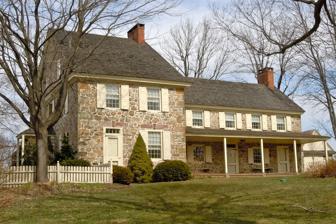
Building: Thomas Bull House
Country: United States of America
Year built: 1785
Historic house in Pennsylvania, United States United States historic place Thomas Bull House U.S. National Register of Historic Places Thomas Bull House, March 2011 Show map of Pennsylvania Show map of the United States Location East of Elverson on Bulltown Road, East Nantmeal Township, Pennsylvania Coordinates 40°09′03″N 75°47′34″W / 40.15083°N 75.79278°W / 40.15083; -75.79278 Area 2.5 acres (1.0 ha) Built c. 1715, c. 1785 Built by Bull, Thomas; Et al. Architectural style Georgian, Federal NRHP reference No. 79002198 Added to NRHP August 3, 1979 The Thomas Bull House , also known as Robert's Plantation, the Redding Plantation, and Mt. Pleasant, is an historic, American home that is located in East Nantmeal Township , Chester County, Pennsylvania . The farm was added to the National Register of Historic Places in 1979. History and architectural features Originally built in 1715 and owned by Owen Roberts, the property was sold in 1729 to William Branson as part of the Redding Plantation, who eventually sold it to Thomas Bull. Thomas Bull was employed by the well known Van Leer family and worked at their historical Reading Furnace as the manager. The house was created in three parts. The oldest section was built circa 1715 and is part of the two-story, four-bay eastern section of the stone dwelling. The interior of the older part features a circular staircase that wraps around the chimney and is an example of late Georgian /early Federal architecture. The two-story, three-bay, third section has been estimated by historians to have been built between 1783 and 1796. The farm was added to the National Register of Historic Places in 1979. See also Reading Furnace Historic District Van Leer Pleasant Hill Plantation References